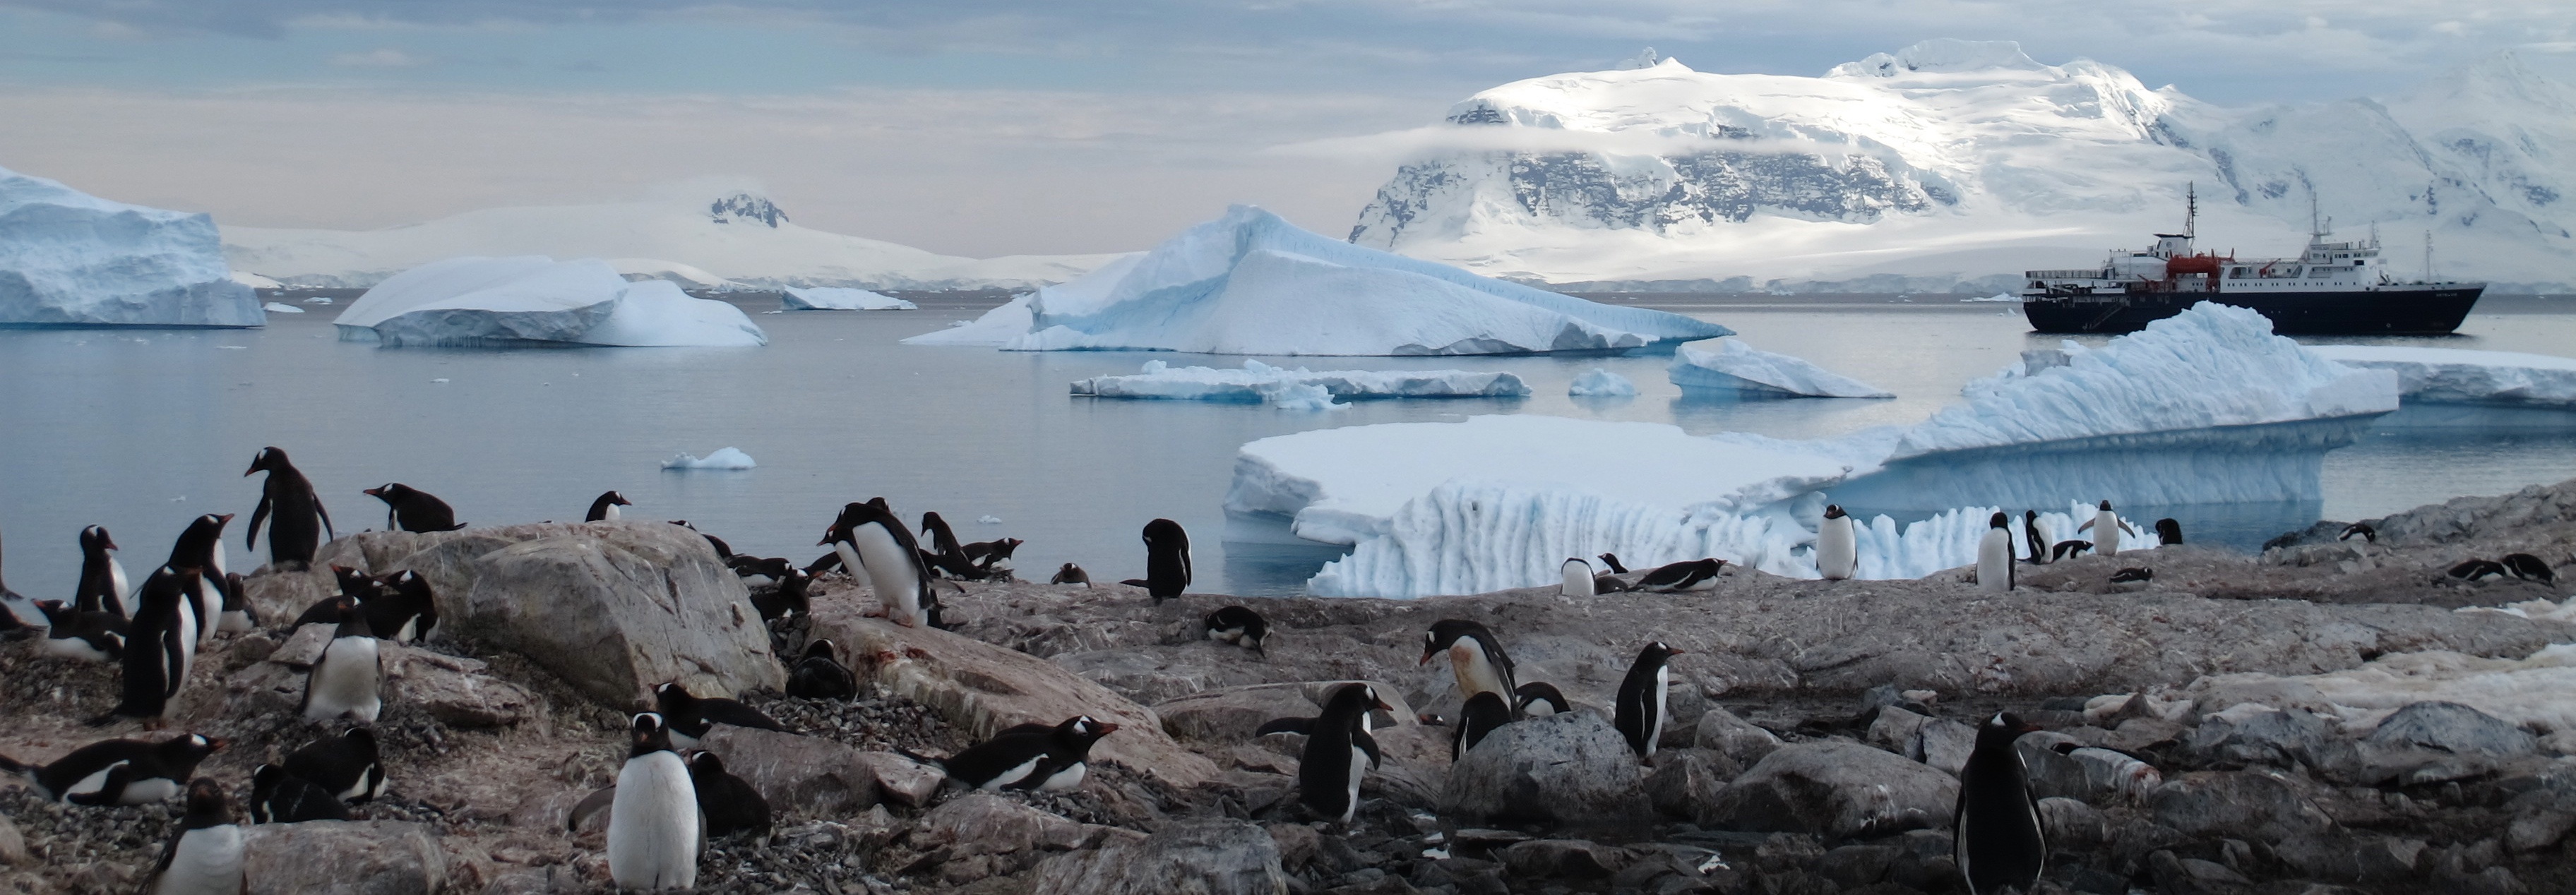
nature, wilderness, snow, cold, winter, bird, ice, glacier, natural, frozen, arctic, tourism, iceberg, outdoors, animals, penguins, antarctica, arctic ocean, glacial landform, geological phenomenon, ice cap, sea ice